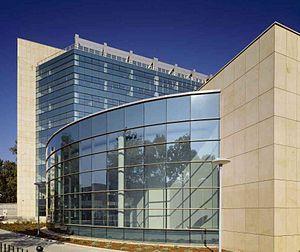
L'École polytechnique de Wrocław est un établissement public d'enseignement supérieur technologique et de recherche polonais. Elle a été fondée à l'époque prussienne sous le nom de Technische Hochschule Breslau en 1910 ; elle porte son nom actuel Politechnika Wrocławska depuis 1945.